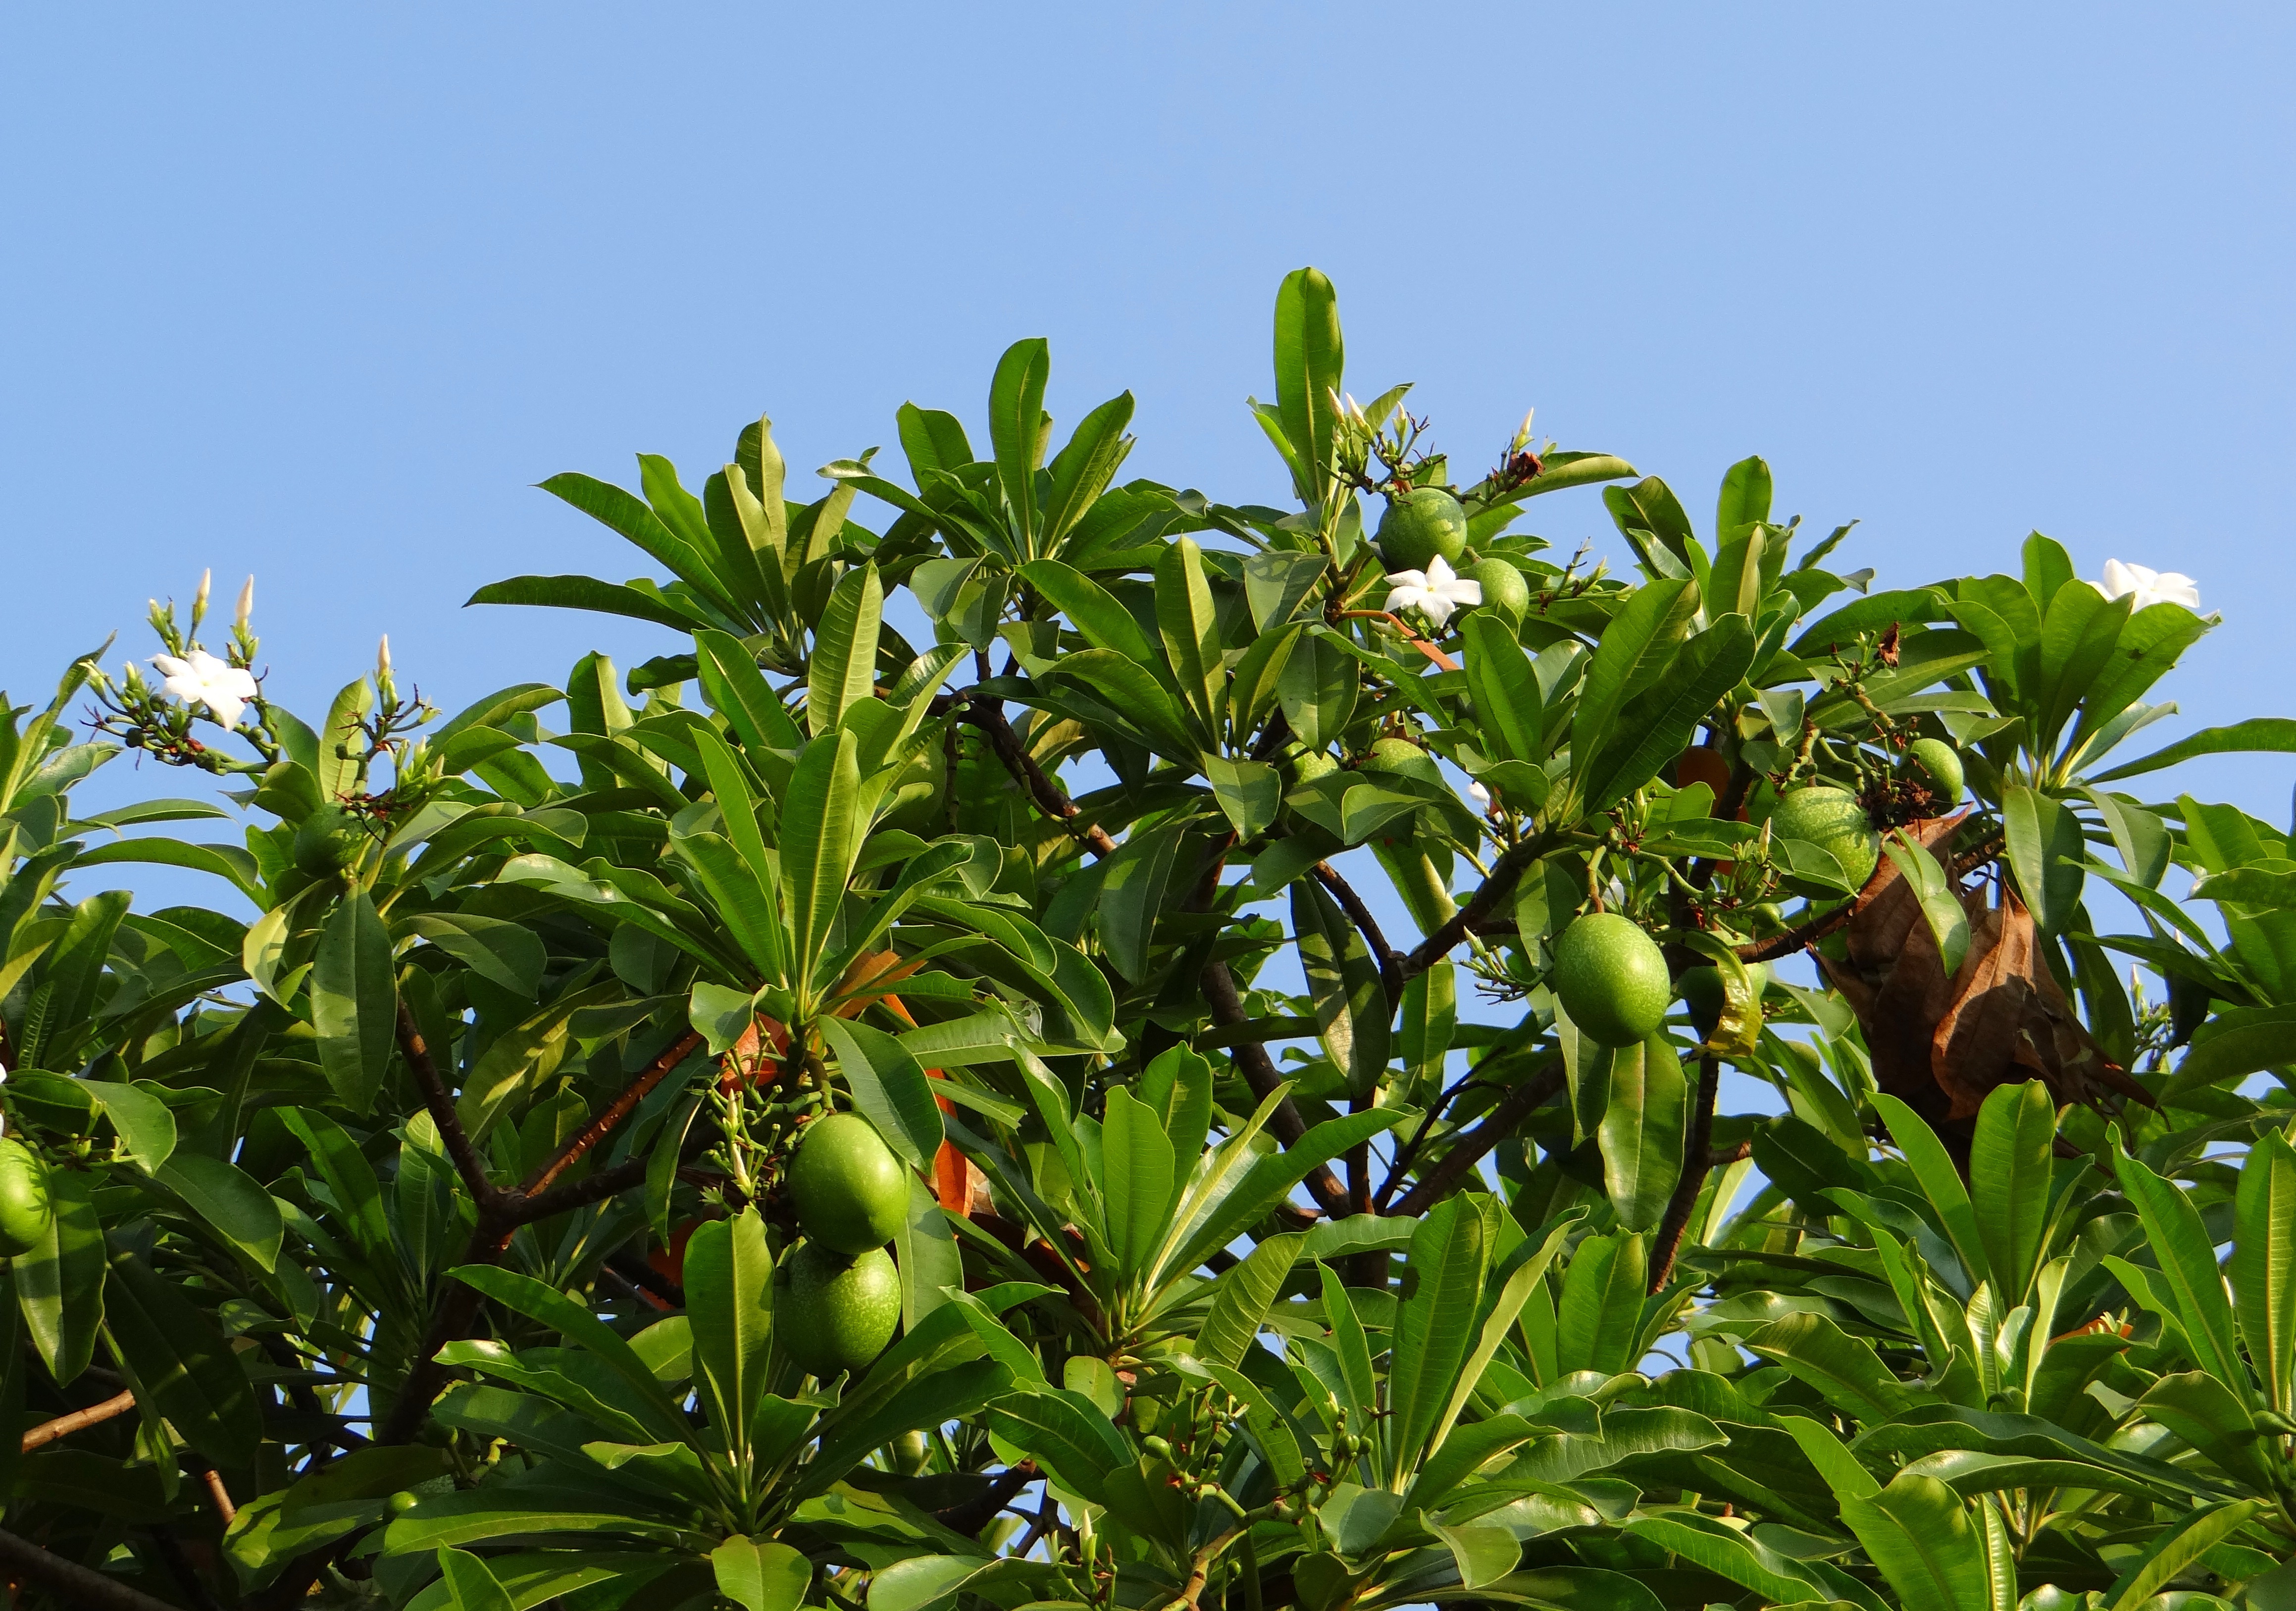
tree, plant, white, fruit, flower, food, produce, evergreen, flora, shrub, plantation, india, apocynaceae, karnataka, flowering plant, woody plant, land plant, gokarna, sea mango, madagascar ordeal bean, odollam tree, pink eyed cerbera, dog bane, cerbera manghas, cerbera venenifera, tanghinia venenifera